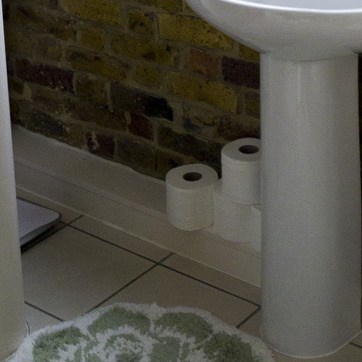
Material: paper